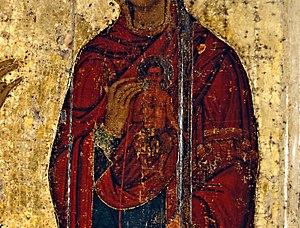
L'Annonciation est un thème couramment représenté dans les arts visuels depuis les premiers siècles du christianisme jusqu'à nos jours. Les œuvres qui lui sont consacrées décrivent l'épisode de l'Annonciation au cours duquel l'ange Gabriel annonce à Marie qu'elle sera mère du Christ. Fréquent en Orient chrétien comme dans l'Europe occidentale, présent occasionnellement dans le monde islamique, ce thème a connu des évolutions importantes lui permettant de développer une riche iconographie.